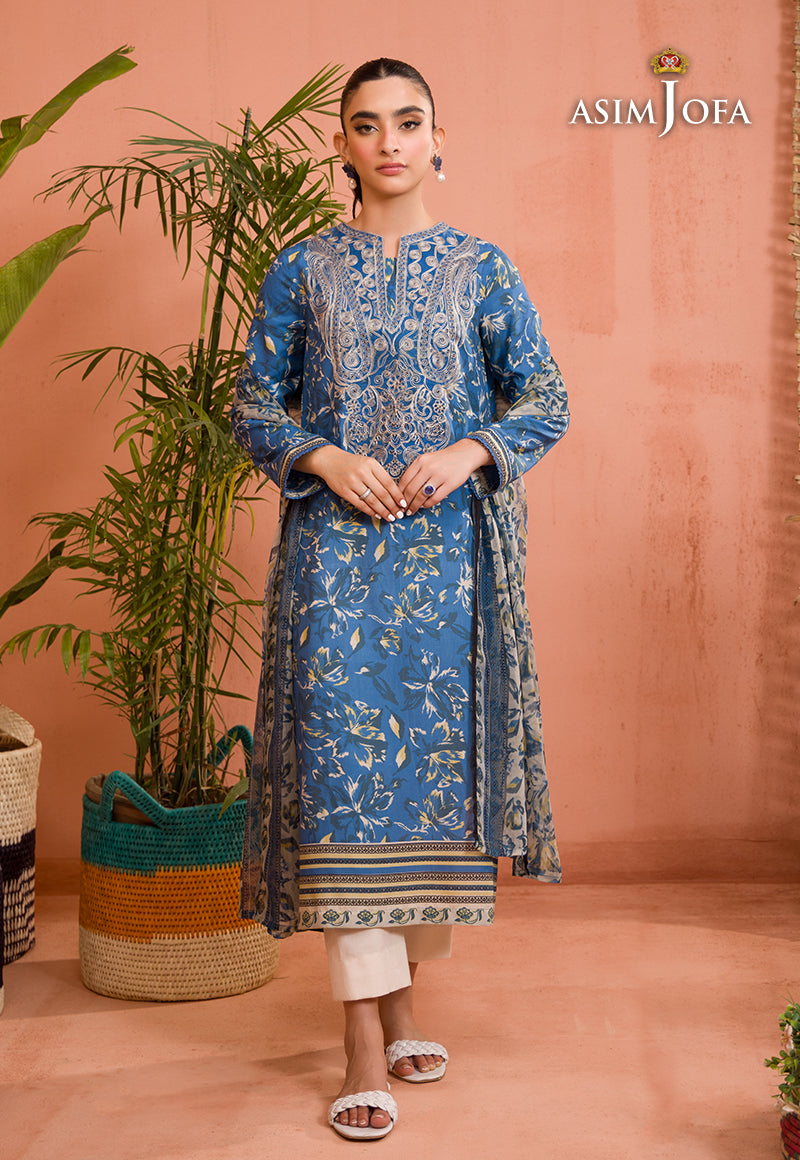
blue multi embroidered suit